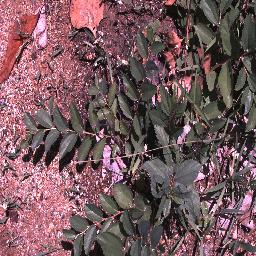
Label: chinee_apple